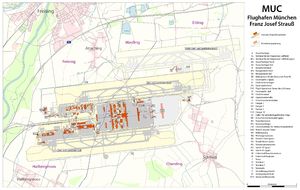
L'aéroport Franz-Josef-Strauß de Munich se situe à 28 km au nord de la capitale bavaroise.